Alireza Farshi

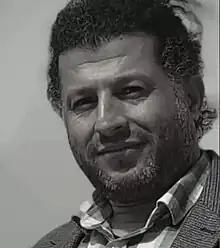

Alireza Farshi is an Iranian Azerbaijani national cultural activist. He was arrested by Iranian security forces along with other national activists for attending the International Mother Language Day celebrations in Tehran on February 21, 2014. He was later sentenced to 15 years in prison and two years in exile in the city of Bagh-e Malek in Khuzestan province. Amnesty International has declared him a prisoner of conscience because there are no criminal elements in his activity, as well as because of the protection of human rights and the rights of the mother tongue and required his release with other organisations. He is also the founder of the "Kəndimiz" Foundation, which collects and delivers books for children to various regions and villages in Iranian Azerbaijan.